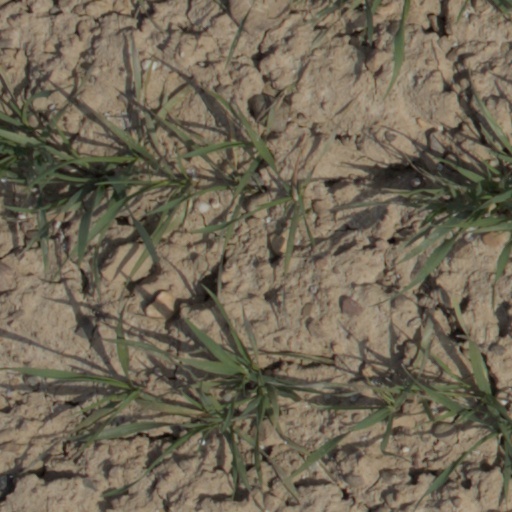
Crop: wheat